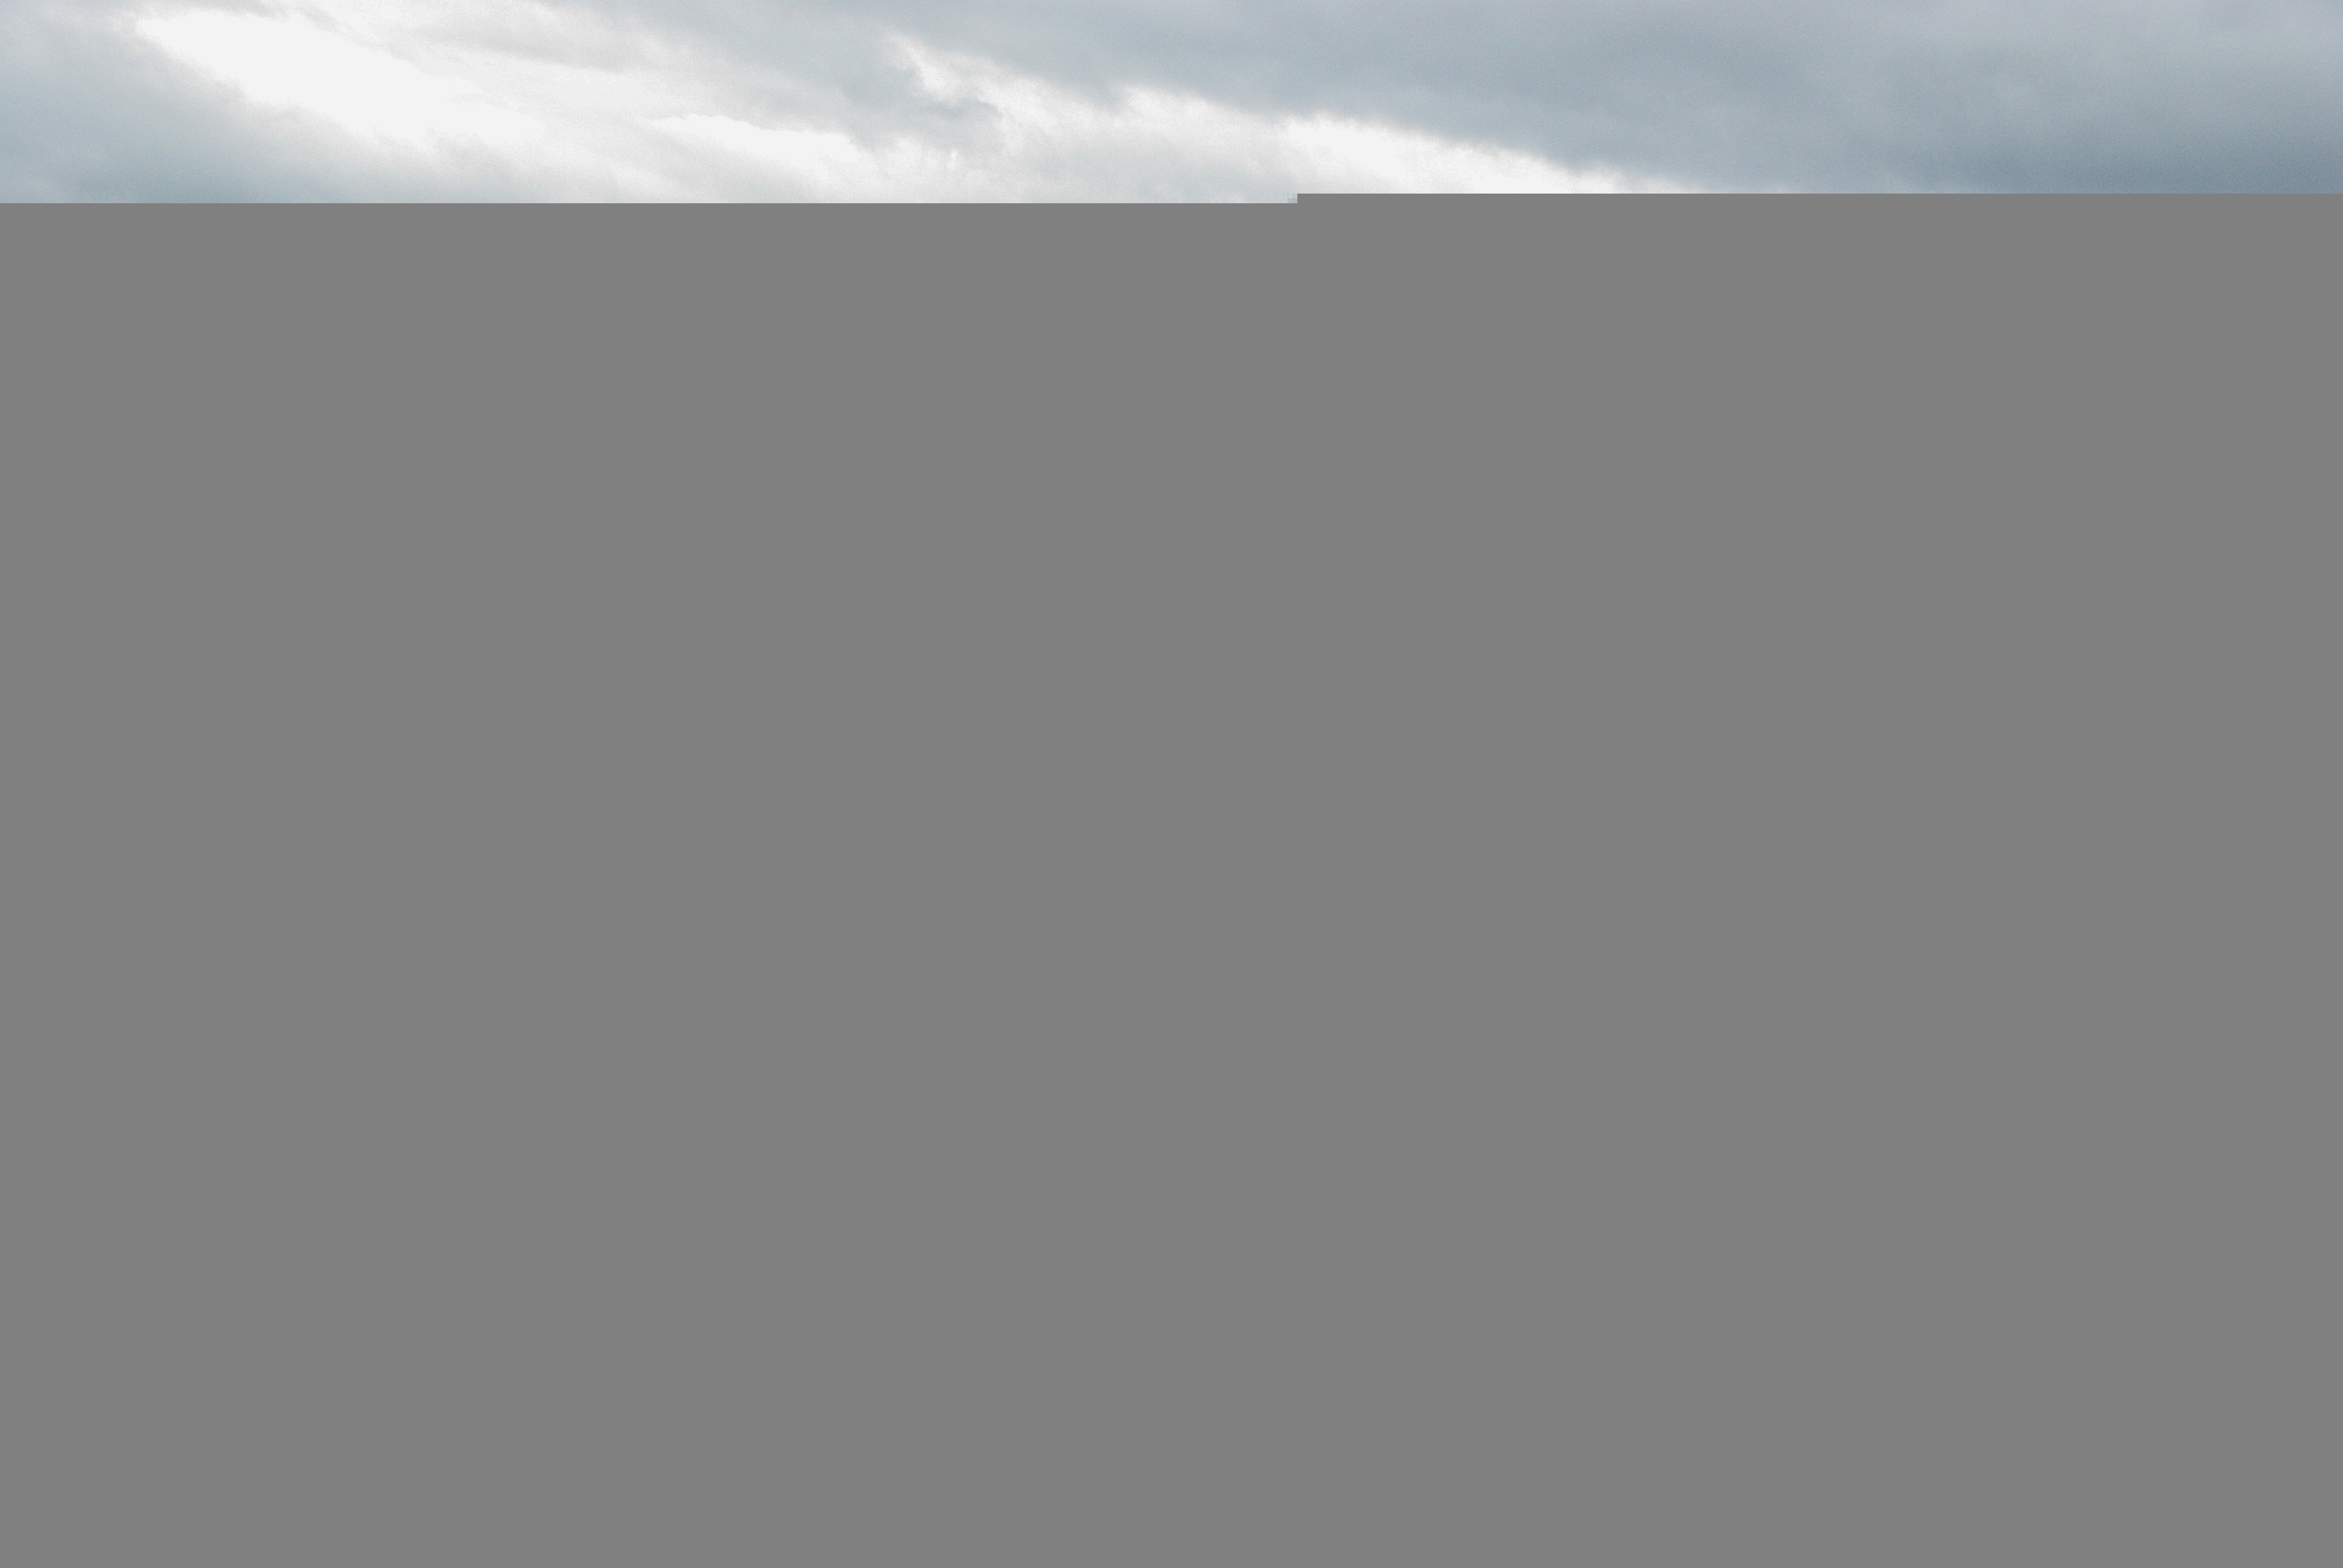
landscape, tree, forest, marsh, wilderness, meadow, lake, river, pond, stream, reflection, reservoir, waterway, lichen, wetland, bog, floodplain, finland, habitat, loch, ecosystem, landform, lapland, biome, taiga, natural environment, geographical feature